BYD e6

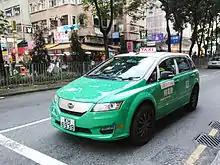
BYD e6 taxi in Hong Kong.

45 units of BYD e6 are scheduled for Hong Kong as e-taxis in May 2012 according to Mr. Wang Chuanfu, Chairman and President of BYD Co. Ltd. when he addressed at a press conference for BYD's "Electrified Transportation Solution" aiming at a dramatical automobile emission-reduction of 56% for this city. The amount of BYD e6 taxis in Hong Kong may hit up to 1,000 next year and then enormously increase to 3,000 units by 2015. The first batch of charging poles for these 45 BYD e-cabs are under construction at present and the second batch of charging stations is expected to be in place before this May, ensuring that each e-taxi will get access to one charging appliance.